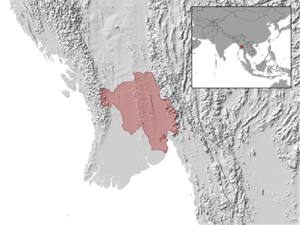
Lygosoma anguinum est une espèce de sauriens de la famille des Scincidae.